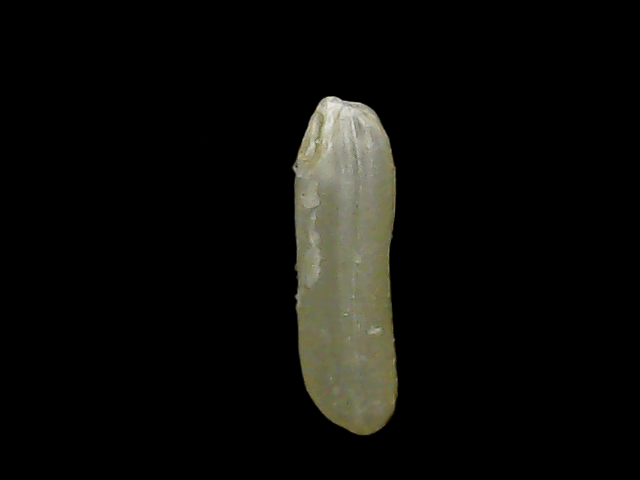
Rice variety: Binadhan19